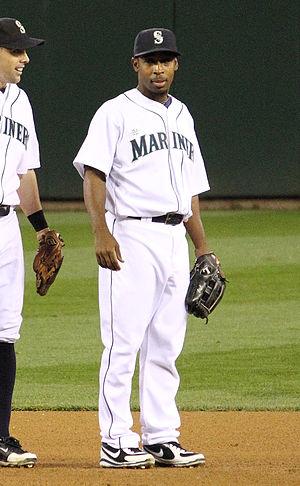
Desmond DeChone Figgins est un joueur de troisième but des Dodgers de Los Angeles de la Ligue majeure de baseball.